Iron Mountain Central Historic District

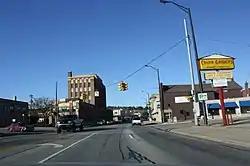
Stephenson Avenue (US2) at C Street

The Iron Mountain Central Historic District is a historic district, broadly located between Fleshiem and C Streets and between Iron Mountain and Stockbridge Avenues in Iron Mountain, Michigan. The district covers the city's central business district and adjacent areas. It is primarily commercial, but also contains the historic county courthouse complex, and school, library, and church buildings. It was listed on the National Register of Historic Places in 2013.